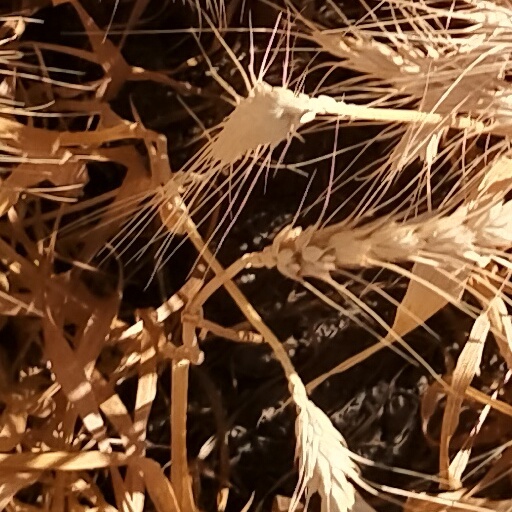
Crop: wheat